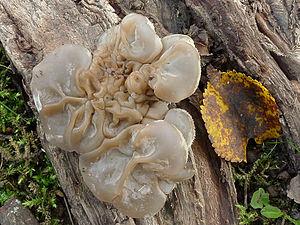
Auricularia mesenterica, Rieupeyroux (Aveyron, France)